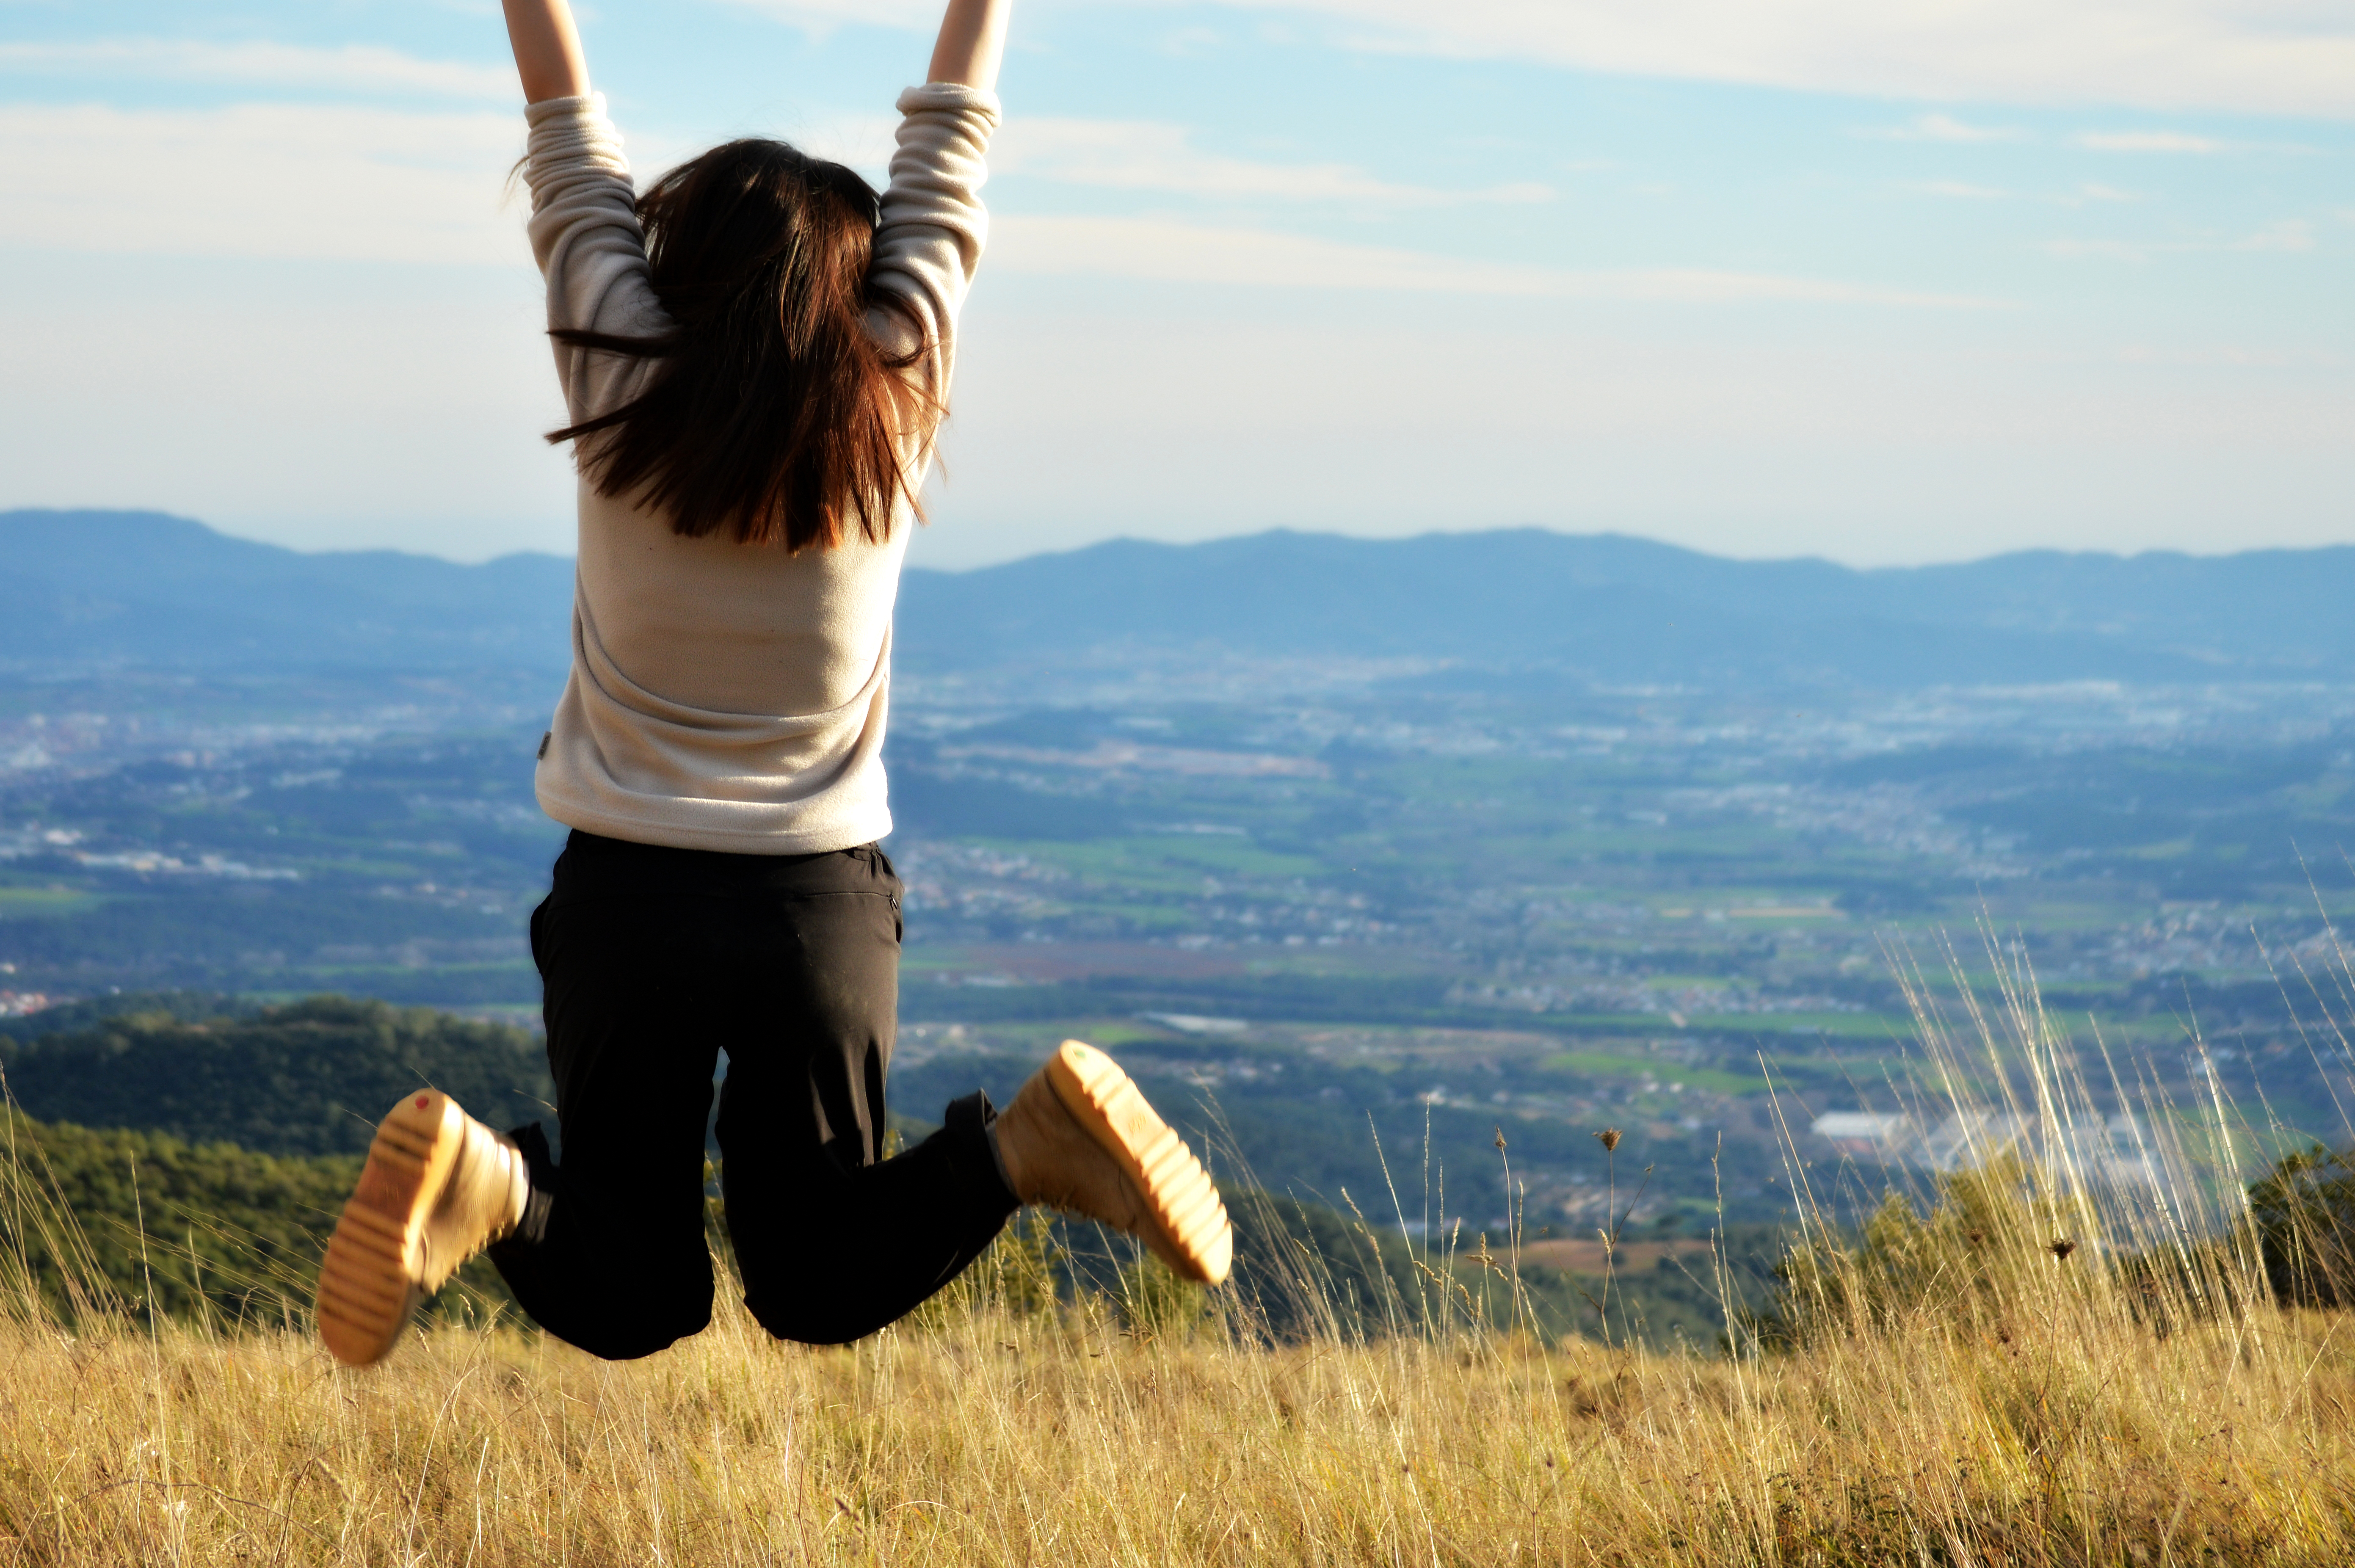
grass, horizon, walking, mountain, sky, field, meadow, sunlight, morning, adventure, valley, jump, vacation, jumping, salt, sports, camp, montagne, joy, berg, campo, valle, alegria, salto, saut, sprung, sauter, springen, champ, acker, tal, montagna, muntanya, bond, joie, freude, gioia, joia, satz, regocijo, montana, mountainous, vall e, victorious, vall, saltare, saltar, victorioso, monta o, montagneux, vittorioso, gebirgig, victorieux, montagnoso, muntanyenc, victori s, physical exercise, human action